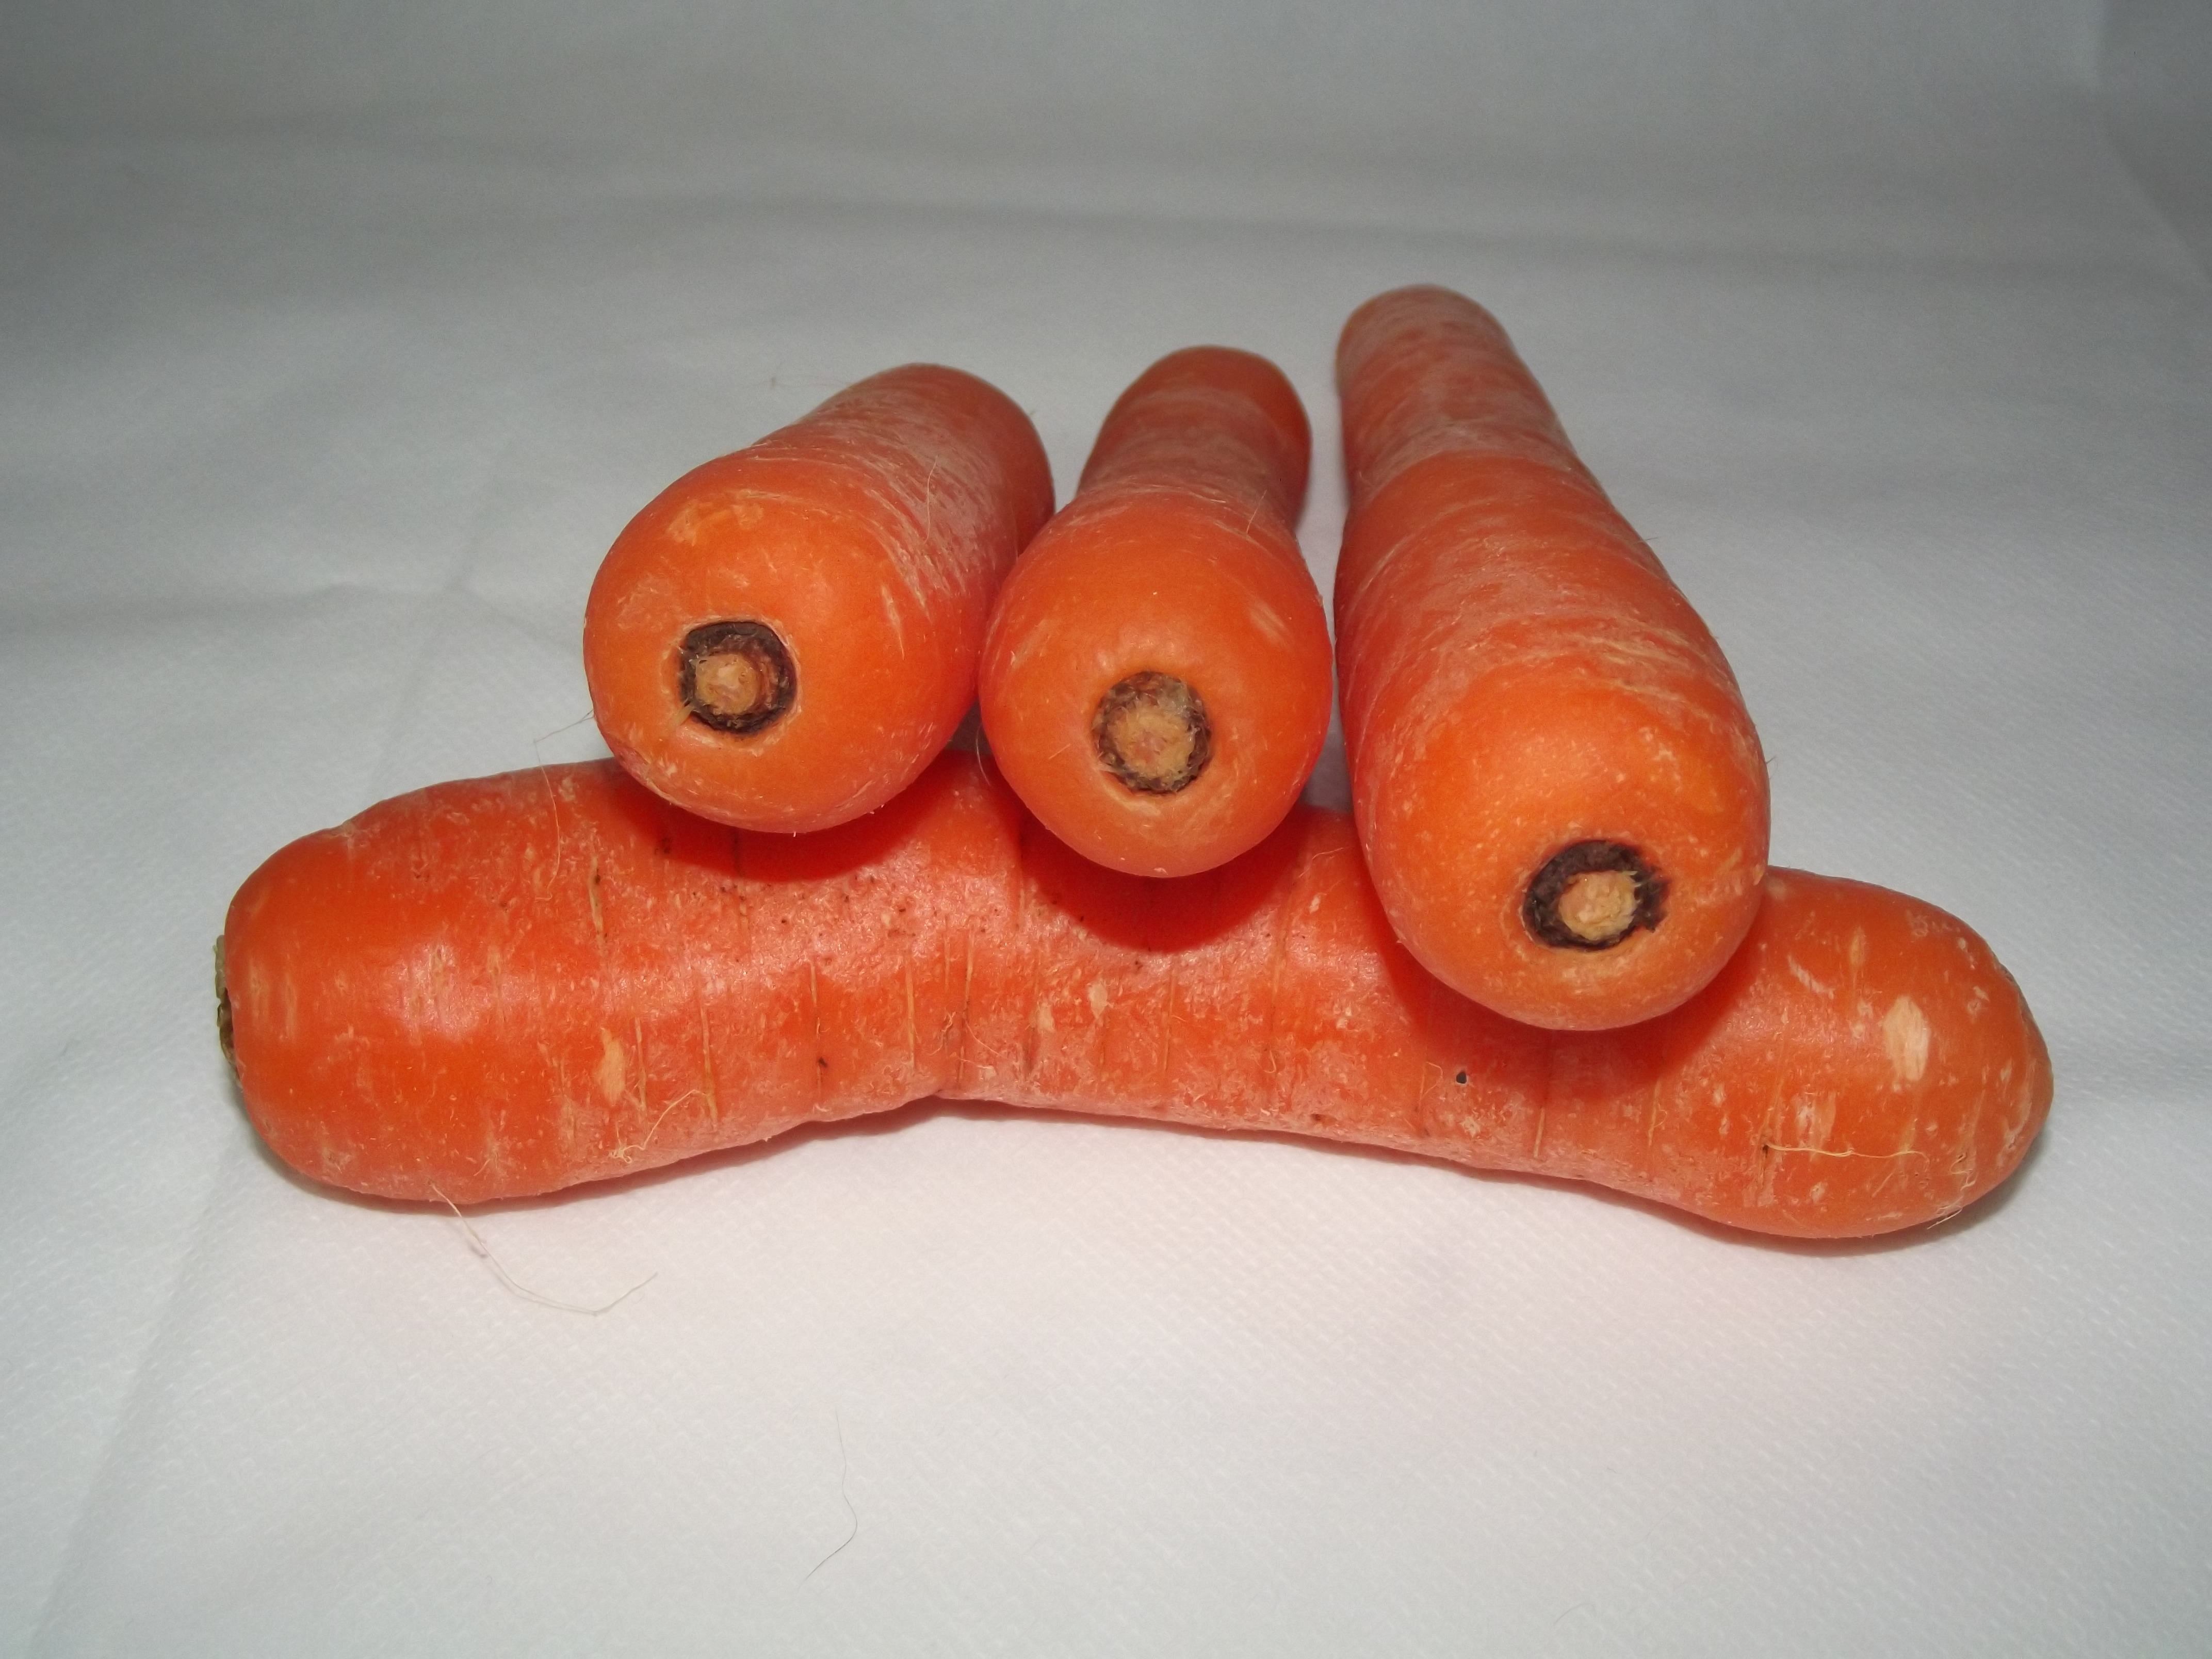
plant, food, harvest, produce, vegetable, crop, fresh, garden, healthy, carrot, nutrition, vegetables, vegetarian, raw, diet, carrots, flowering plant, vienna sausage